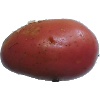
Label: Potato Red Washed 1